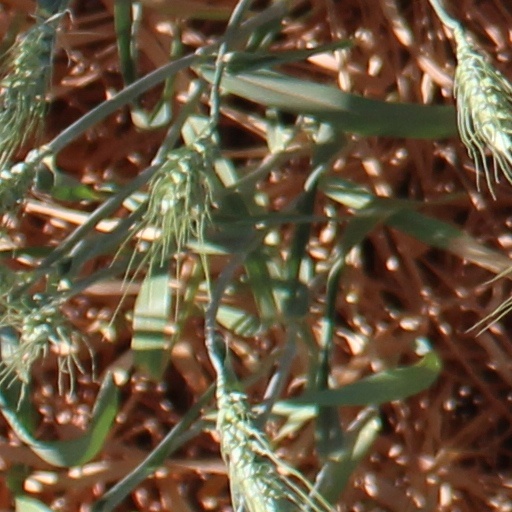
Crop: wheat